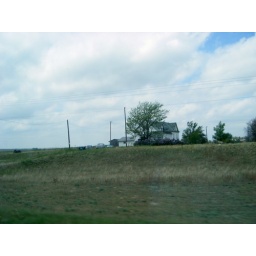
house obscured by tree